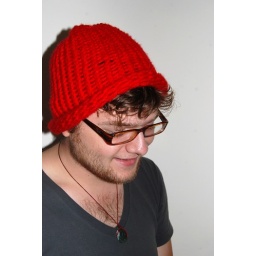
swampy hat in red